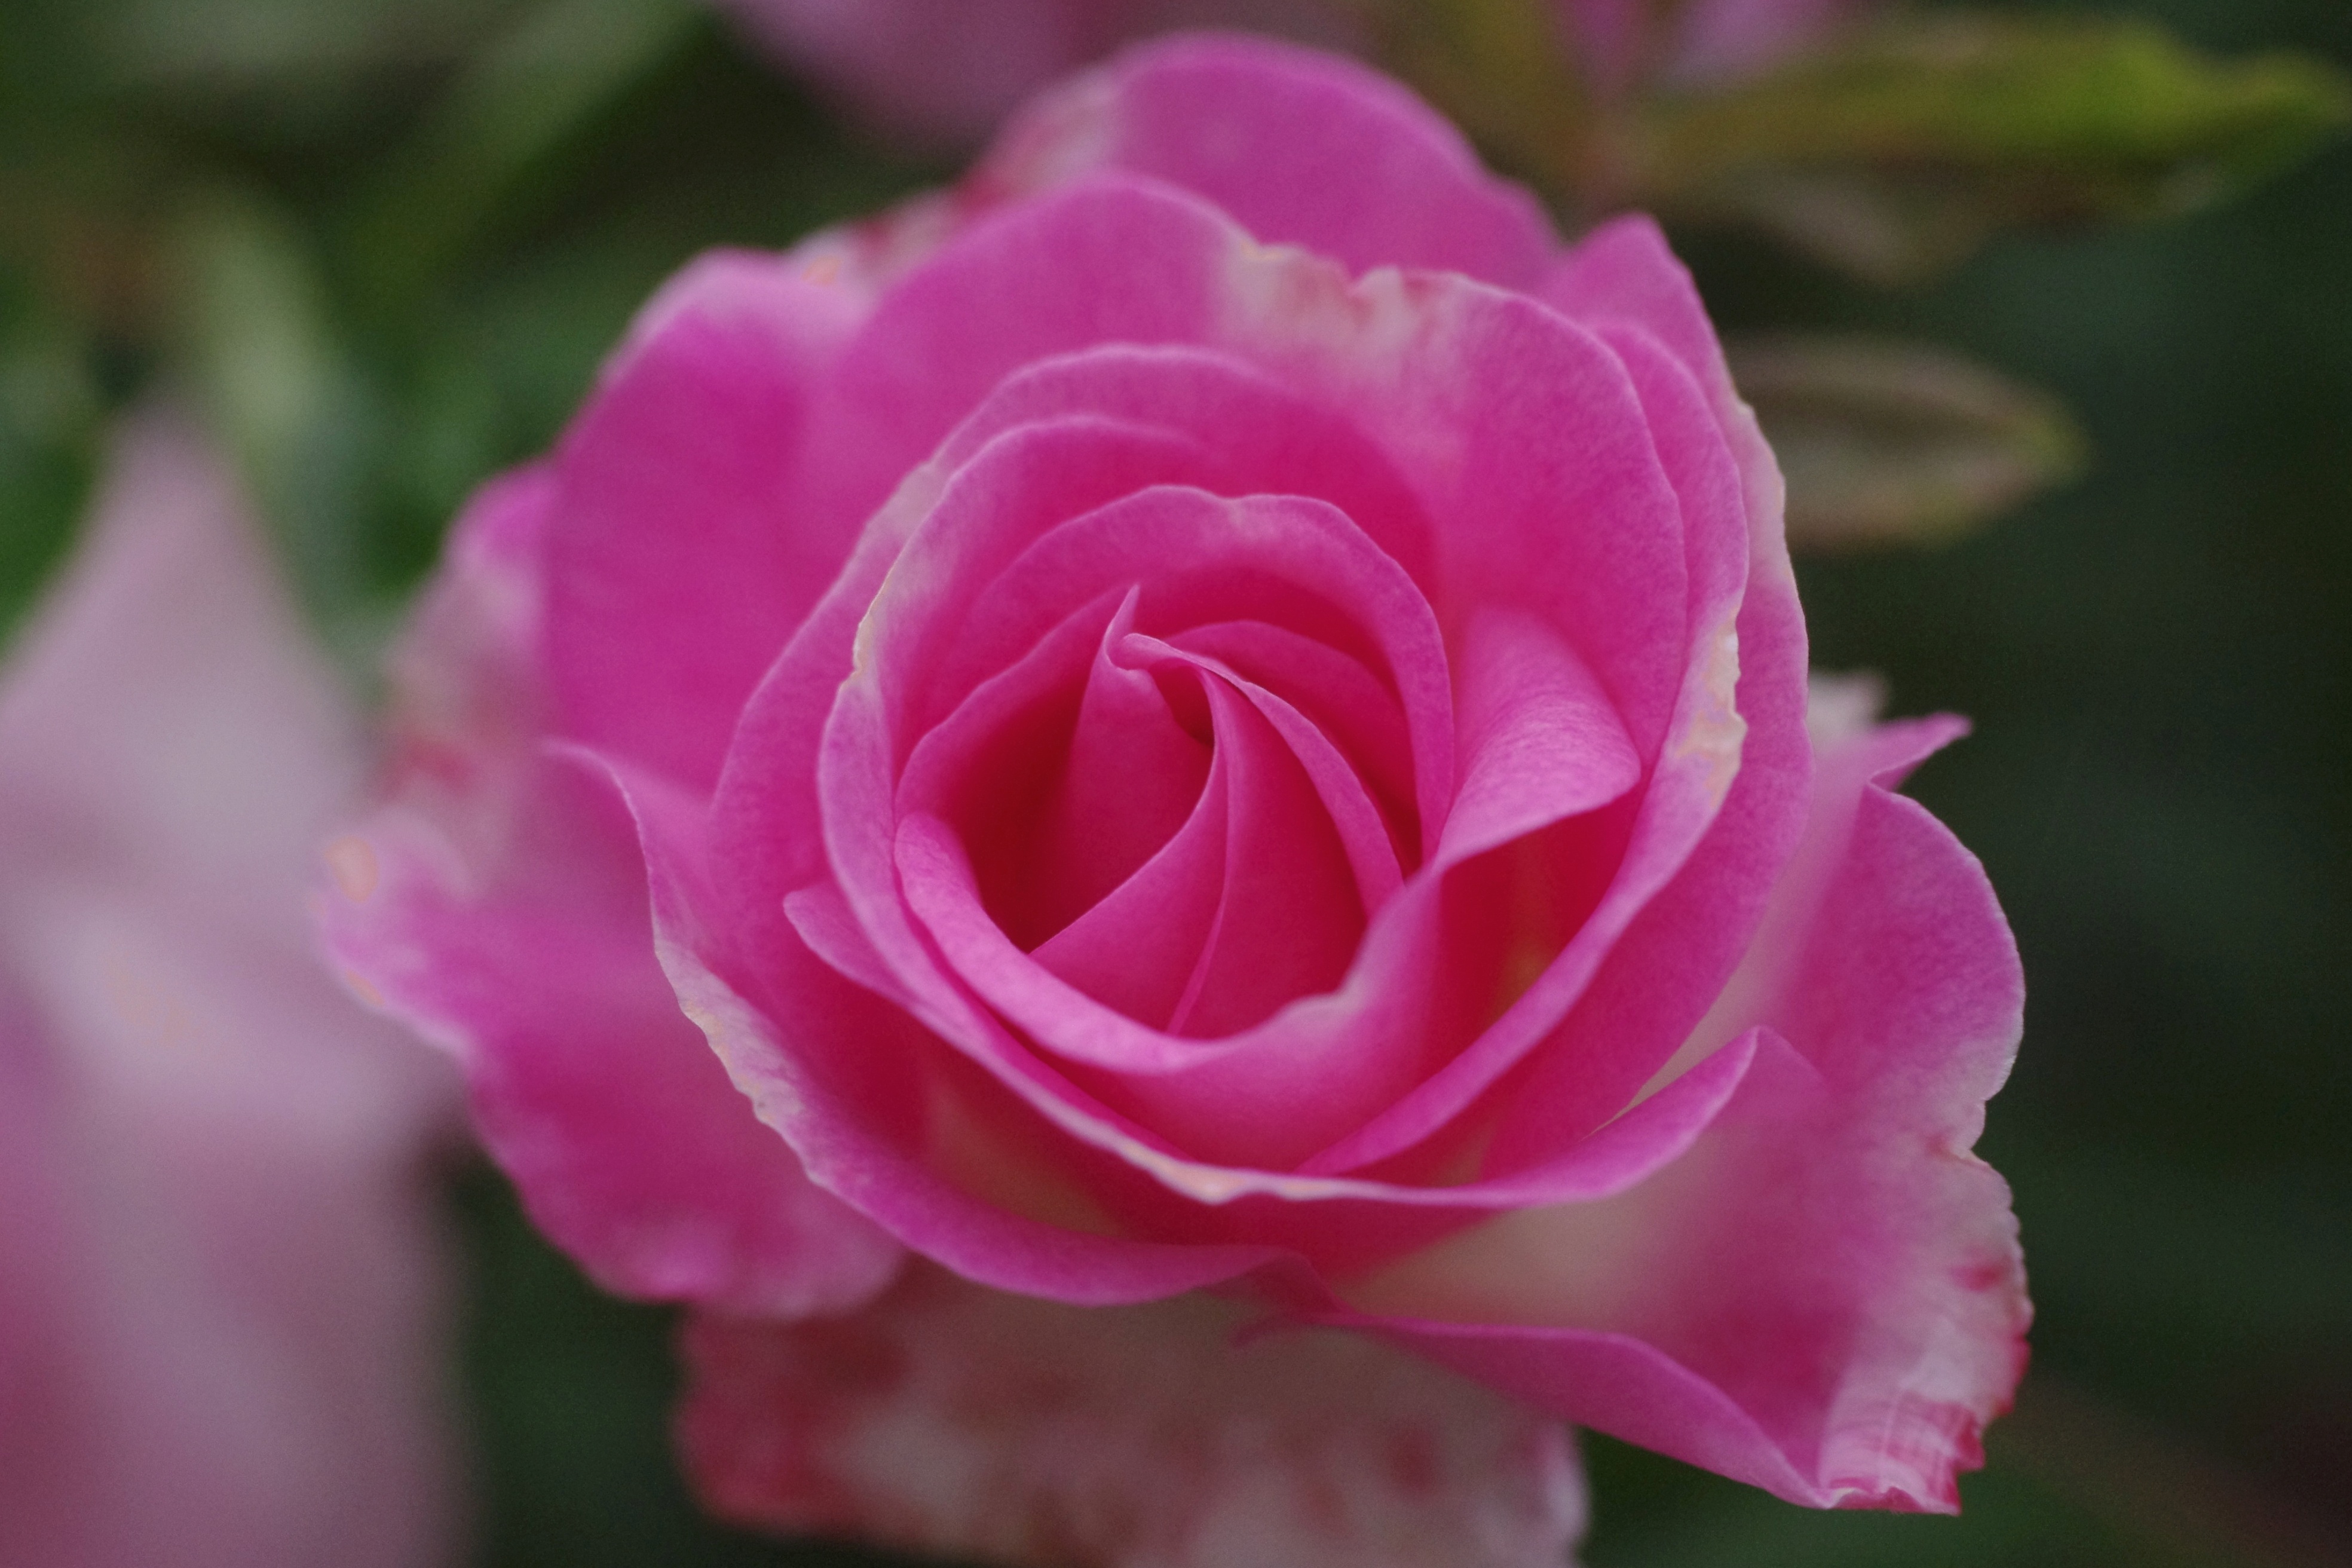
nature, plant, flower, petal, summer, rose, garden, pink, flora, petals, floribunda, tickets, macro photography, rose flower, pink roses, flowering plant, garden roses, rose family, land plant, rosa centifolia, rose order